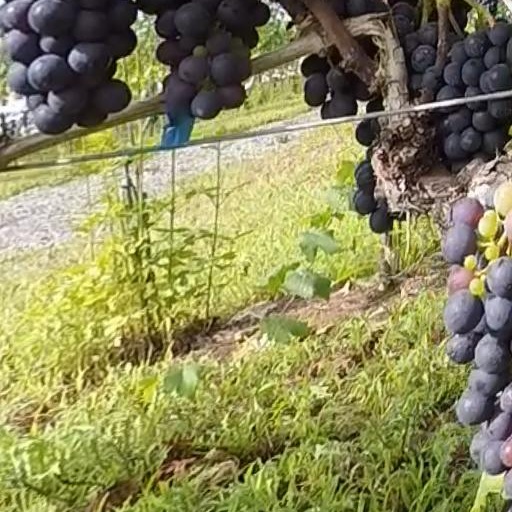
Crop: grape